Martín Buzzi

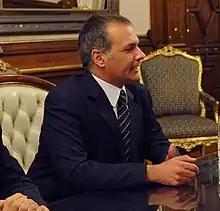

Martín Buzzi (born March 6, 1967) is an Argentine political scientist and politician who served as governor of Chubut Province from 2011 to 2015.